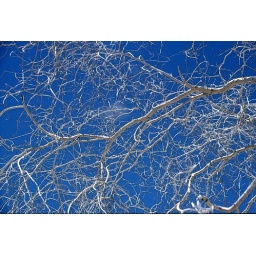
A tree in the blue sky of Walea